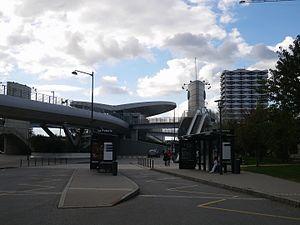
La Poterie est une station de la ligne a du métro de Rennes, dont elle est le terminus sud-est, située au croisement du boulevard des Hautes-Ourmes, de la rue de Vern et de la route d'Angers dans le quartier de la Poterie à Rennes, préfecture de la région Bretagne. Elle dessert notamment le parc des Hautes-Ourmes et le lycée René-Descartes.